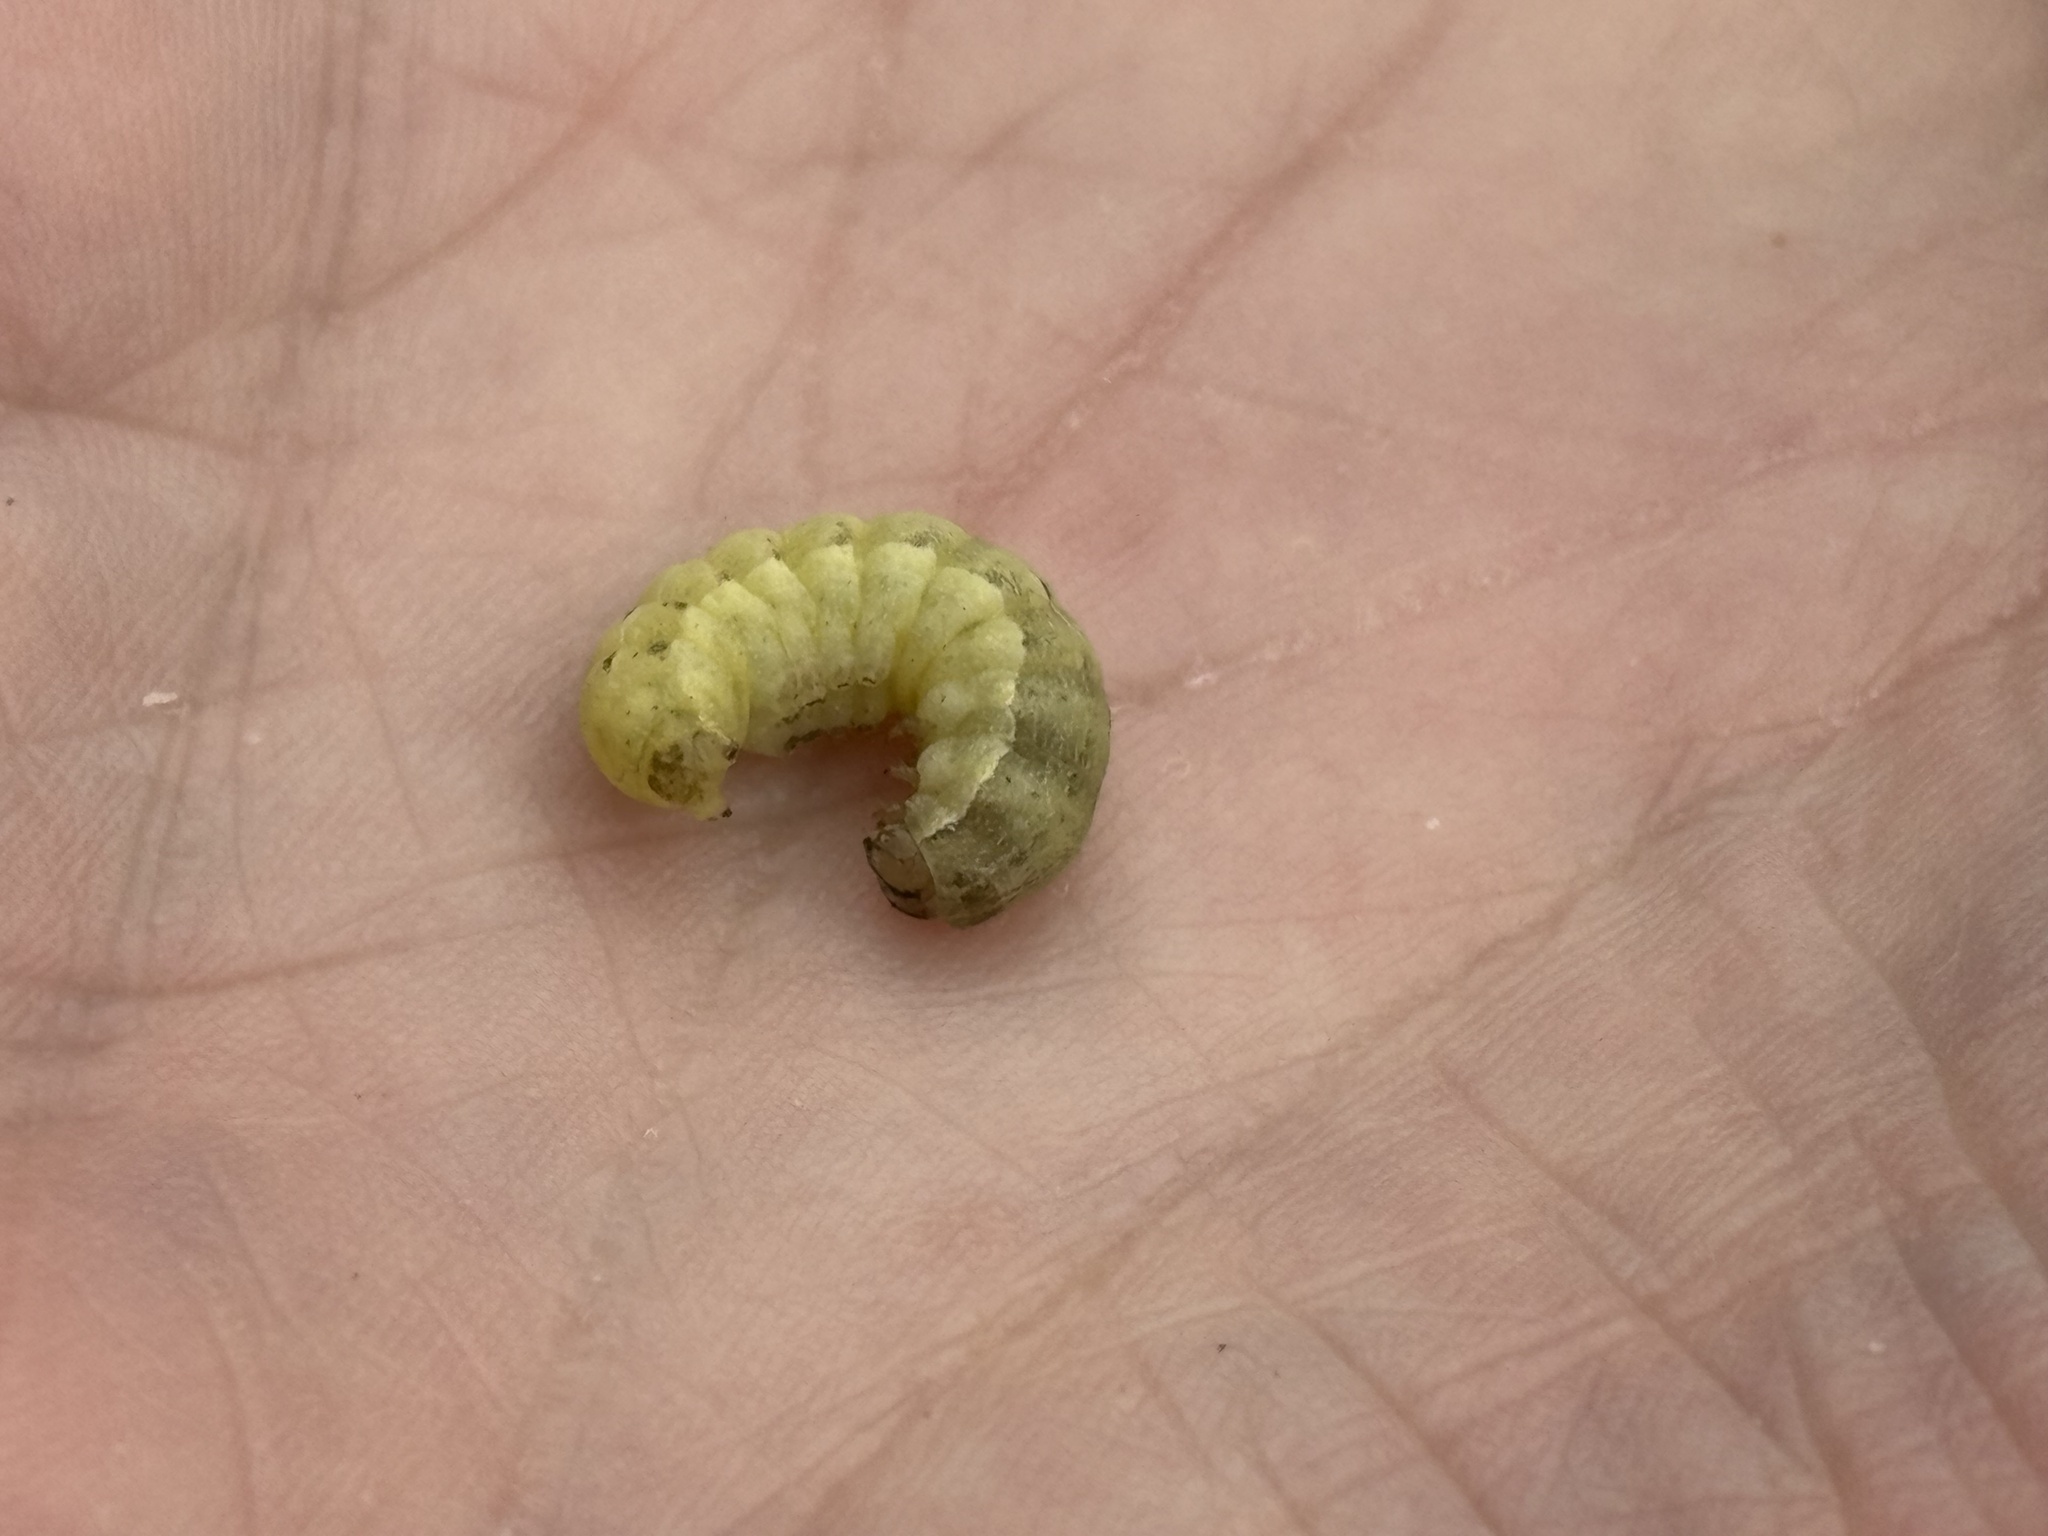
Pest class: cutworms